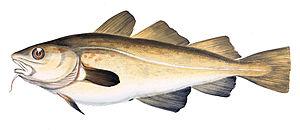
La morue de l'Atlantique, aussi appelée morue franche, morue commune, cabillaud, est une espèce de poissons de la famille des gadidés vivant dans l'Atlantique Nord.